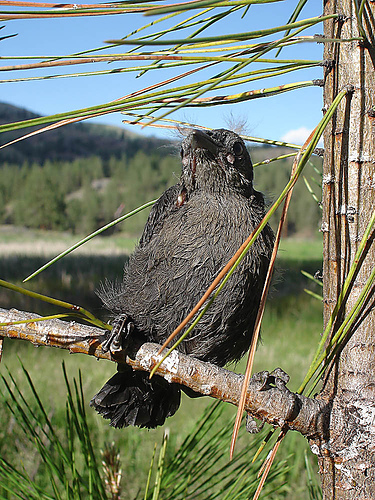
this bird has white eye rings, black tarsus and feet with black rectrices.
this bird is all dark gray.
a medium sized bird that is all black in color.
a bird with a large triangular bill and rough gray plumage across its body.
this bird has long black feathers on its breast, throat and rectrices and a black bill.
a dark grey bird with wiry feathers and a curved beak.
this bird has wings that are brown and has a short billa dark gray bird with many small feathers and round large eyes.
this bird has wings that are black and has a thick bill
this bird is black with white and has a very short beak.
Species: Brewer Blackbird